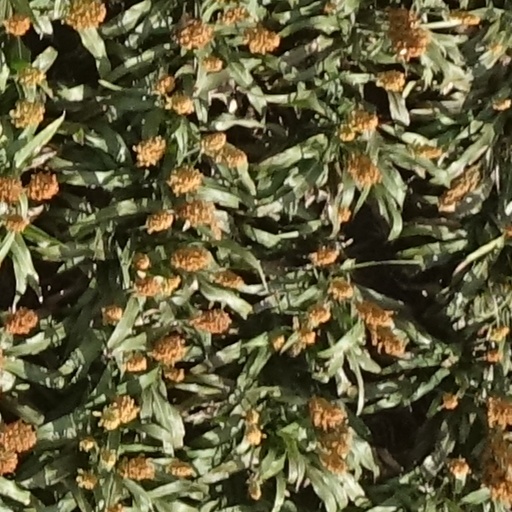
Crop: sorghum